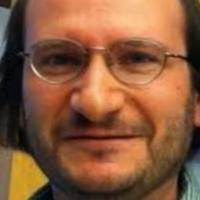
Age group: age 41-55